Lattice and bridged-T equalizers

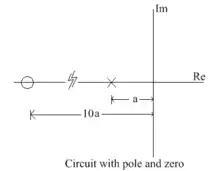
Pole and zero

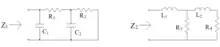
Lattice impedances for equalizer

By extending the method, a complicated loss characteristic can be approximated by a sequence of straight line asymptotes provided the steepest slope of the loss characteristic does not exceed 6 dB per octave in the frequency range. The results are plotted on a dB scale against frequency on a log scale, as before.